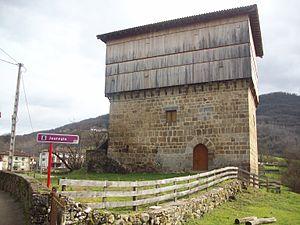
Malerreka, ou vallée de Malerreka, est une vallée située au nord de la communauté forale de Navarre en Espagne. Elle en fait composée de deux vallées : la vallée de Doneztebe et celle de Basaburua Artea.